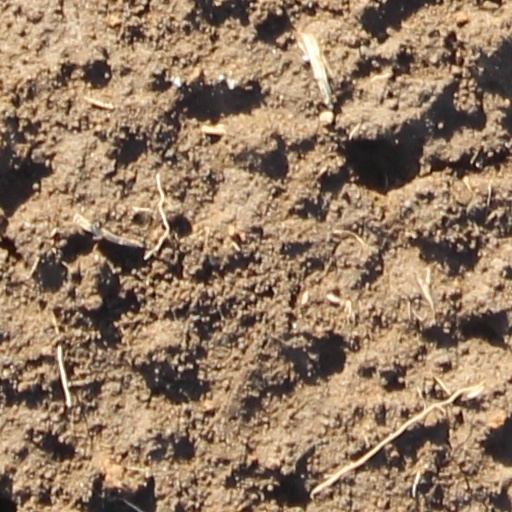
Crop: wheat